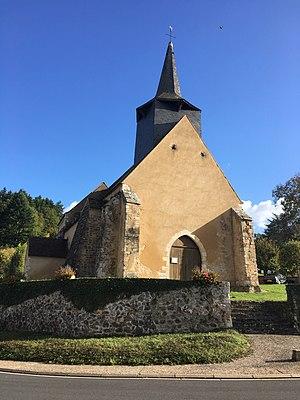
Badecon-le-Pin (36)
Badecon-le-Pin est une commune française située dans le département de l'Indre, en région Centre-Val de Loire.